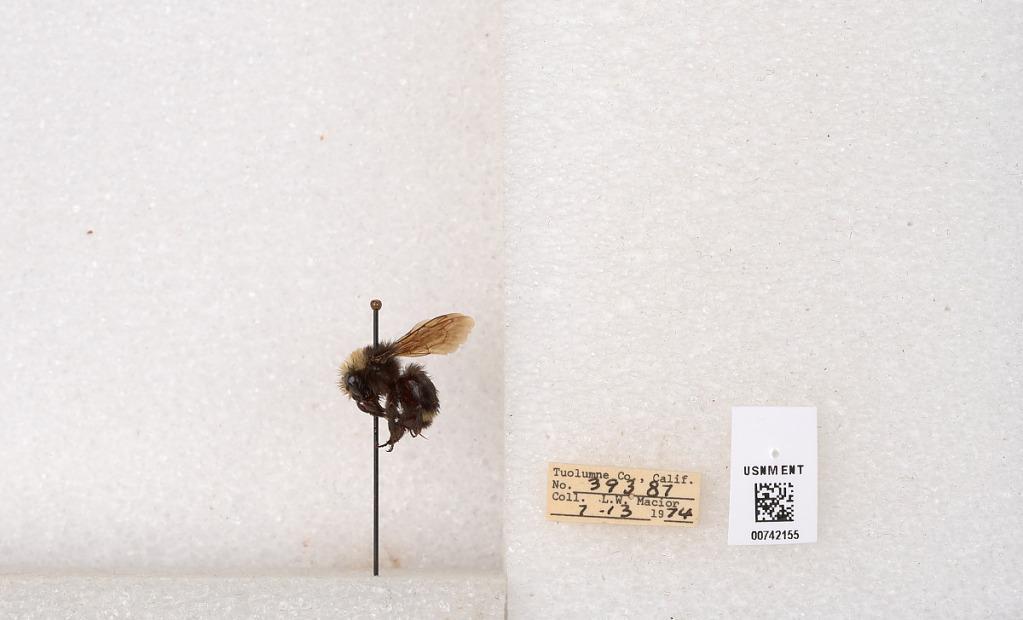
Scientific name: Bombus (Pyrobombus) vosnesenskii Radoszkowski
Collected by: L. Macior
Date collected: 1974-7-13
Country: United States
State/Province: California
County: Tuolumne
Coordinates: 37.9712, -120.228